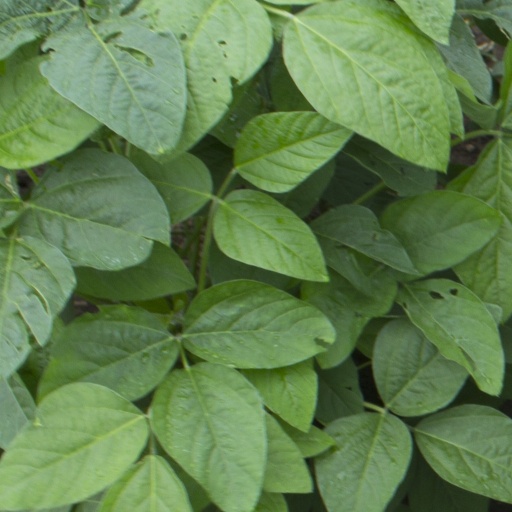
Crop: soybean